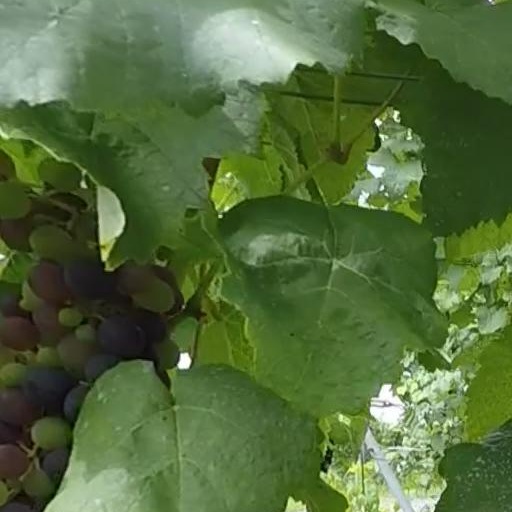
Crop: grape